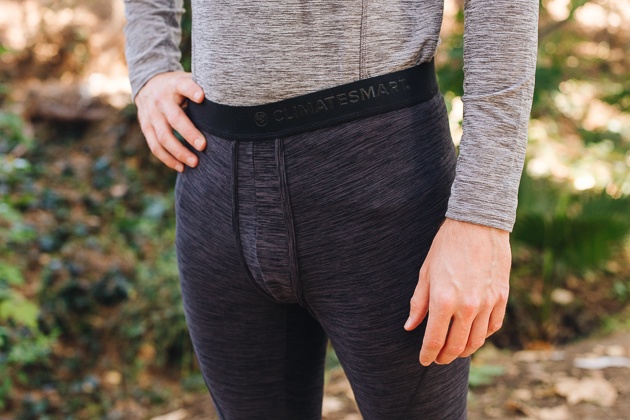
Gender: men